Schizoglossa novoseelandica

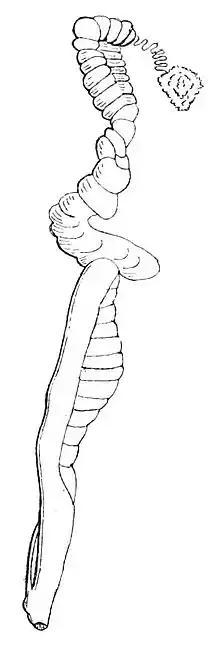
Drawing of the reproductive system of "Schizoglossa novoseelandica". It consists of: the hermaphrodite gland (= ovotestis), hermaphroditic duct, albumen gland, spermoviduct, oviduct, vagina, vas deferens (= sperm-duct), penis, genital pore. (.)

Drawing of the digestive system of "Schizoglossa novoseelandica".